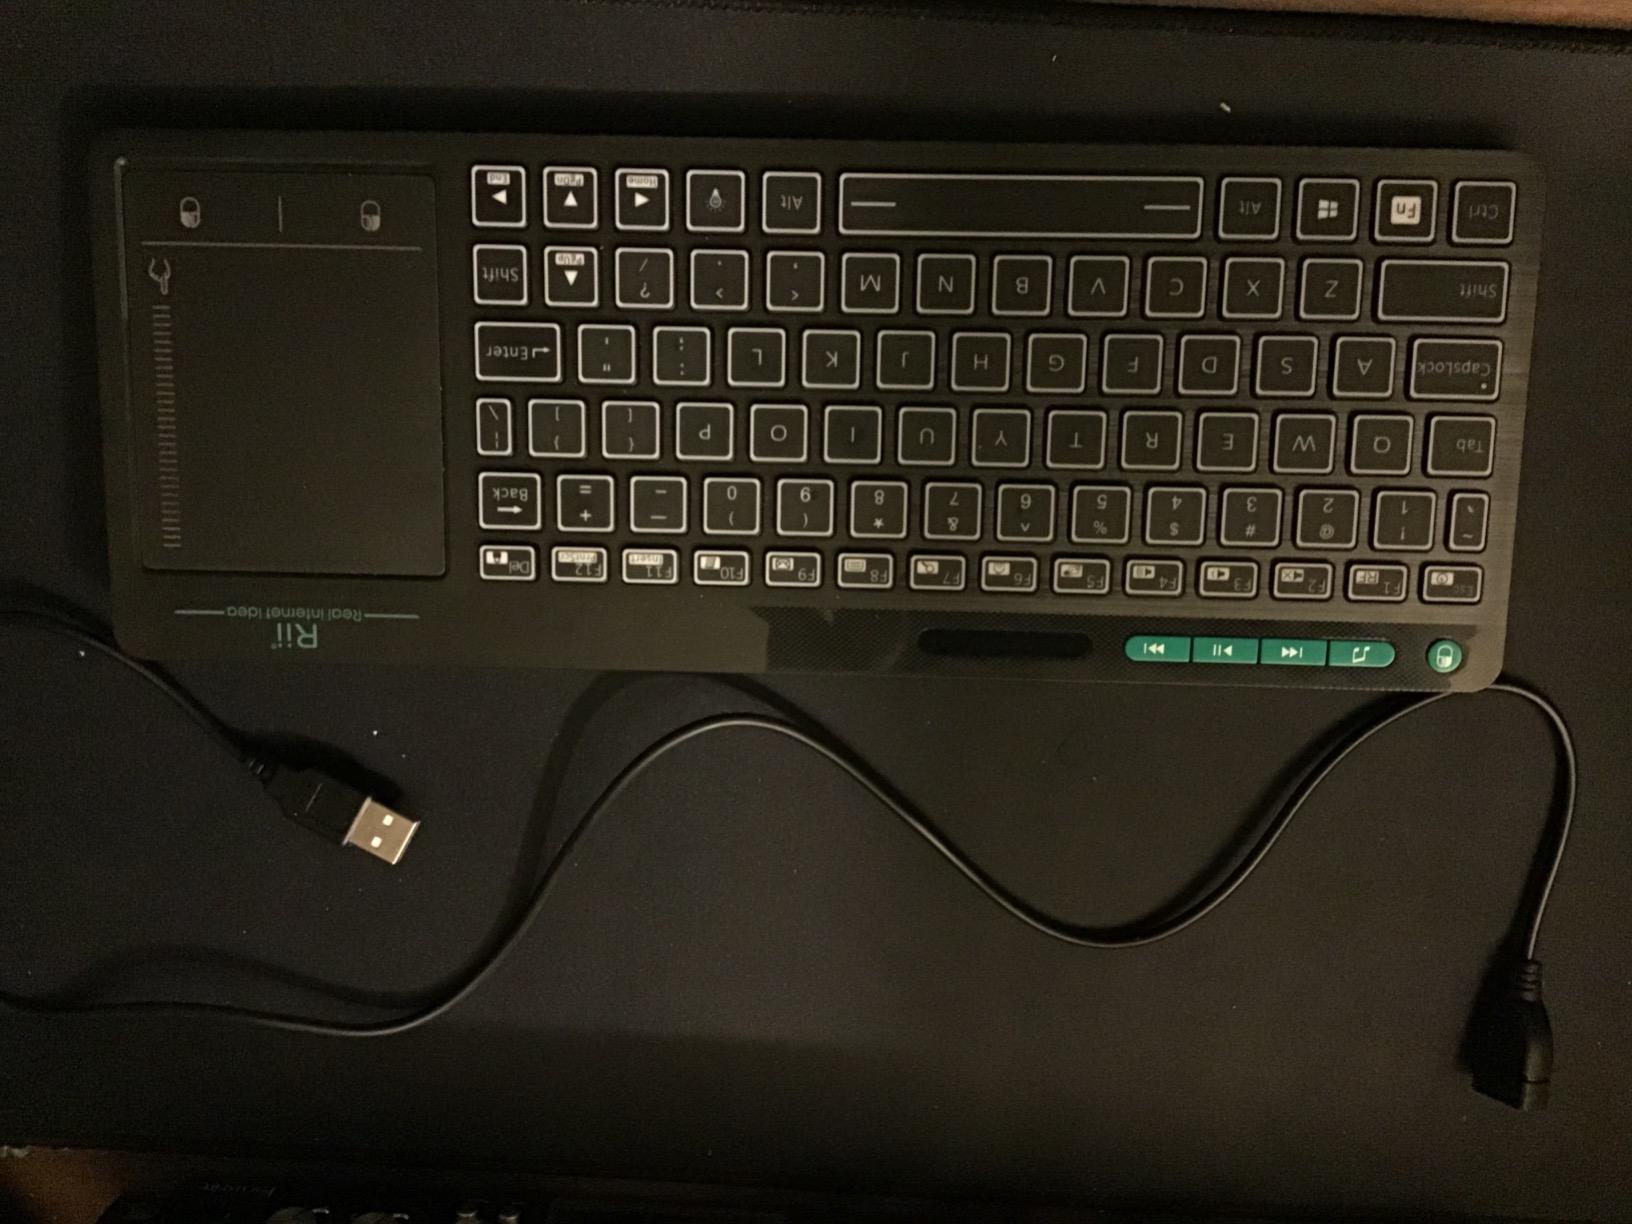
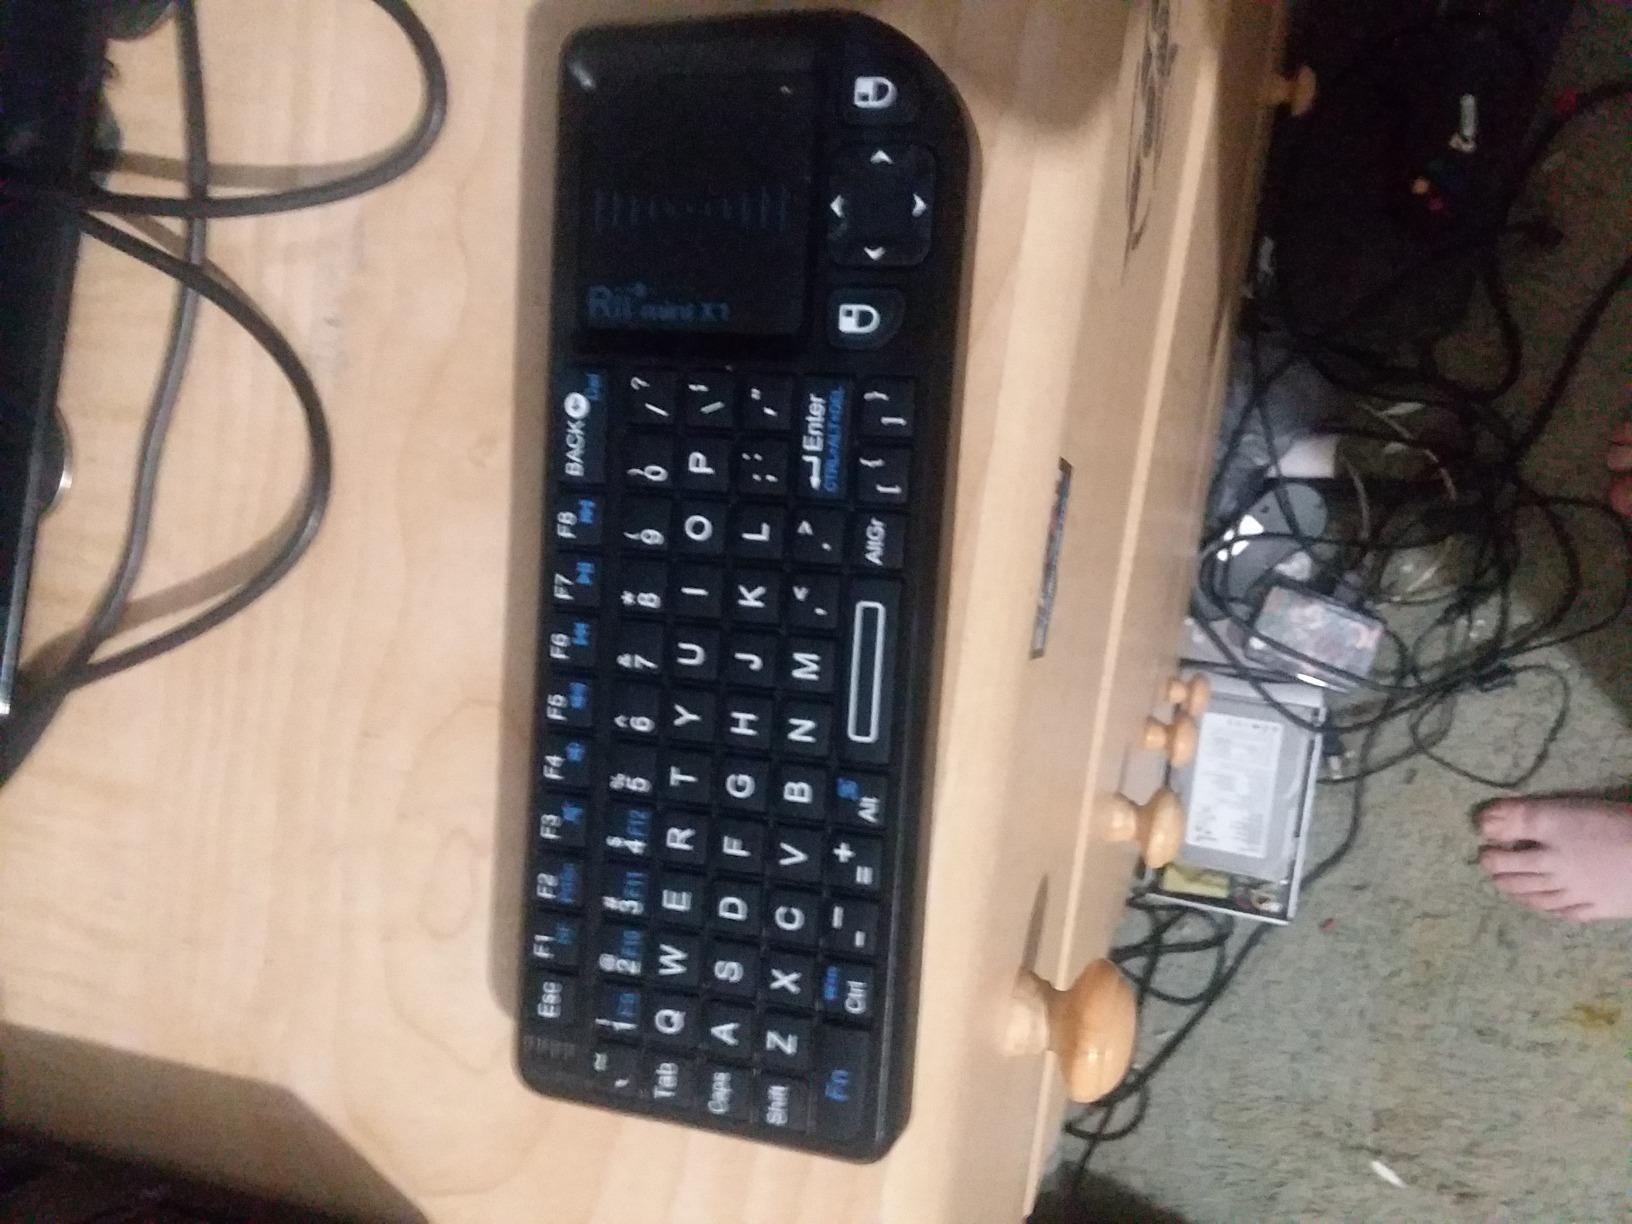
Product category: keyboard
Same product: no